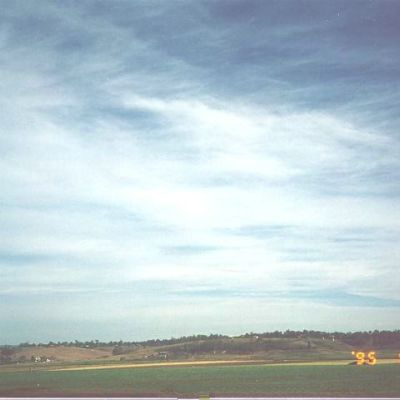
Cloud type: Cirrostratus (Cs)